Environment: real
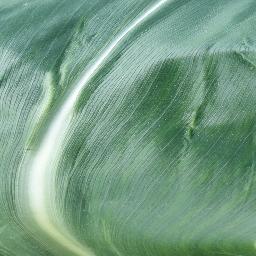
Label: healthy